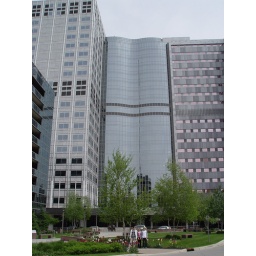
Gonda Building on left, wave wall in the middle, Mayo building on right